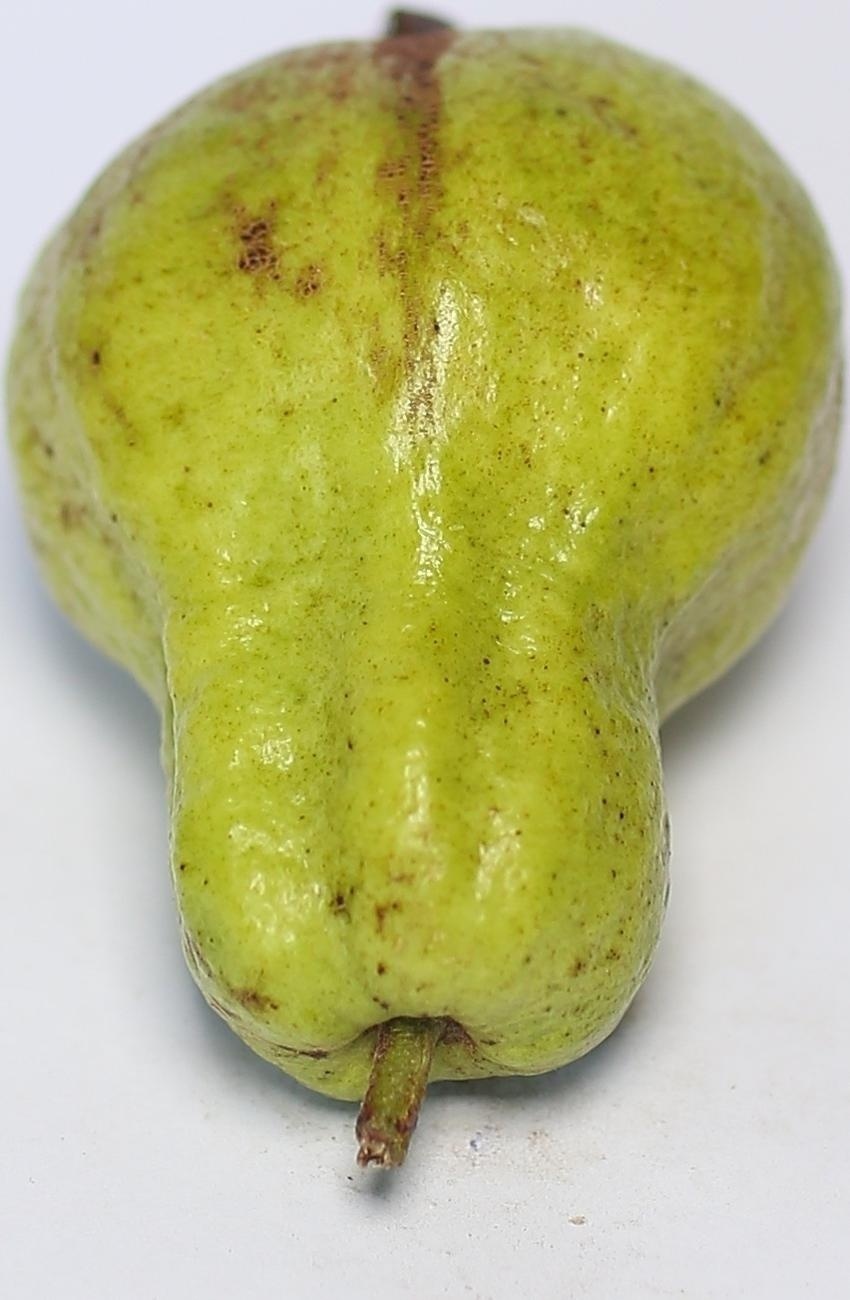
Maturity: mature-green
Variety: local-sindhi